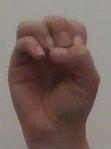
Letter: ha